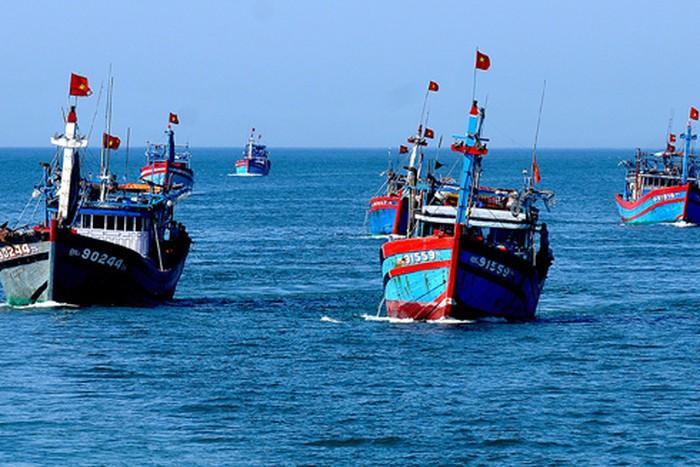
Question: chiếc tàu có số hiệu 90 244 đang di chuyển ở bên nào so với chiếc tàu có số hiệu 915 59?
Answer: chiếc tàu có số hiệu 90 244 đang di chuyển bên trái chiếc tàu có số hiệu 91 559